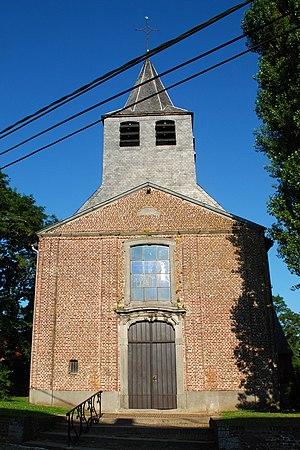
Belgique - Brabant wallon - Église Saint-Pierre de Glabais
Glabais est une section de la ville belge de Genappe située en Région wallonne dans la province du Brabant wallon.
L'église Saint-Pierre est une église de style classique située à Glabais, village de la ville belge de Genappe, en province du Brabant wallon.